Dirk van Hogendorp

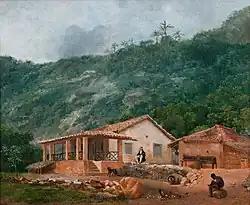

When Napoleon escaped from Elba, beginning the Hundred Days, Hogendorp made the mistake of immediately traveling to France to offer his services. Napoleon made him governor of Nantes. After Napoleon lost the Battle of Waterloo Hogendorp's role was of course ended. He was no longer welcome in the new Kingdom of the United Netherlands, just like that other admirer of Napoleon, Carel Hendrik Ver Huell. Ver Huell thrived, but Hogendorp had to find refuge with the family of his daughter-in-law near Calais. There he wrote "Du système colonial de la France sous les rapports de la politique et du commerce" which was published in 1817, but did not have the success Hogendorp hoped. When Napoleon died in 1821 it turned out that he had bequeathed 100,000 francs to Hogendorp. This news arrived just as Hogendorp himself, after his death on 29 October 1822, was buried in Rio de Janeiro in the Brazil, then part of the United Kingdom of Portugal, Brazil and the Algarves. Van Hogendorp lived his last years on a small plantation, named "Novo Sion" operated by slaves owned by van Hogendorp, growing coffee and oranges.